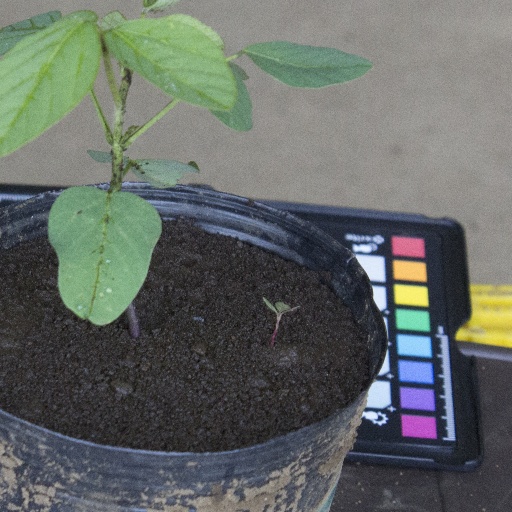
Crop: soybean